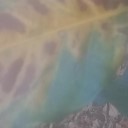
Label: Leaf_rust